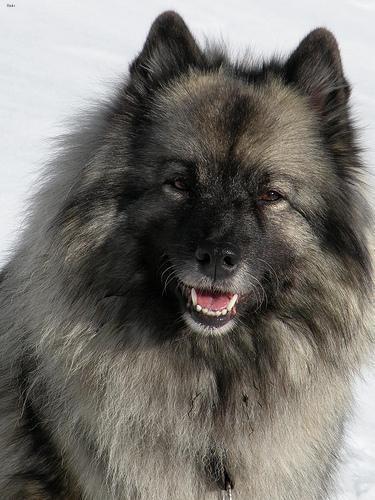
keeshond